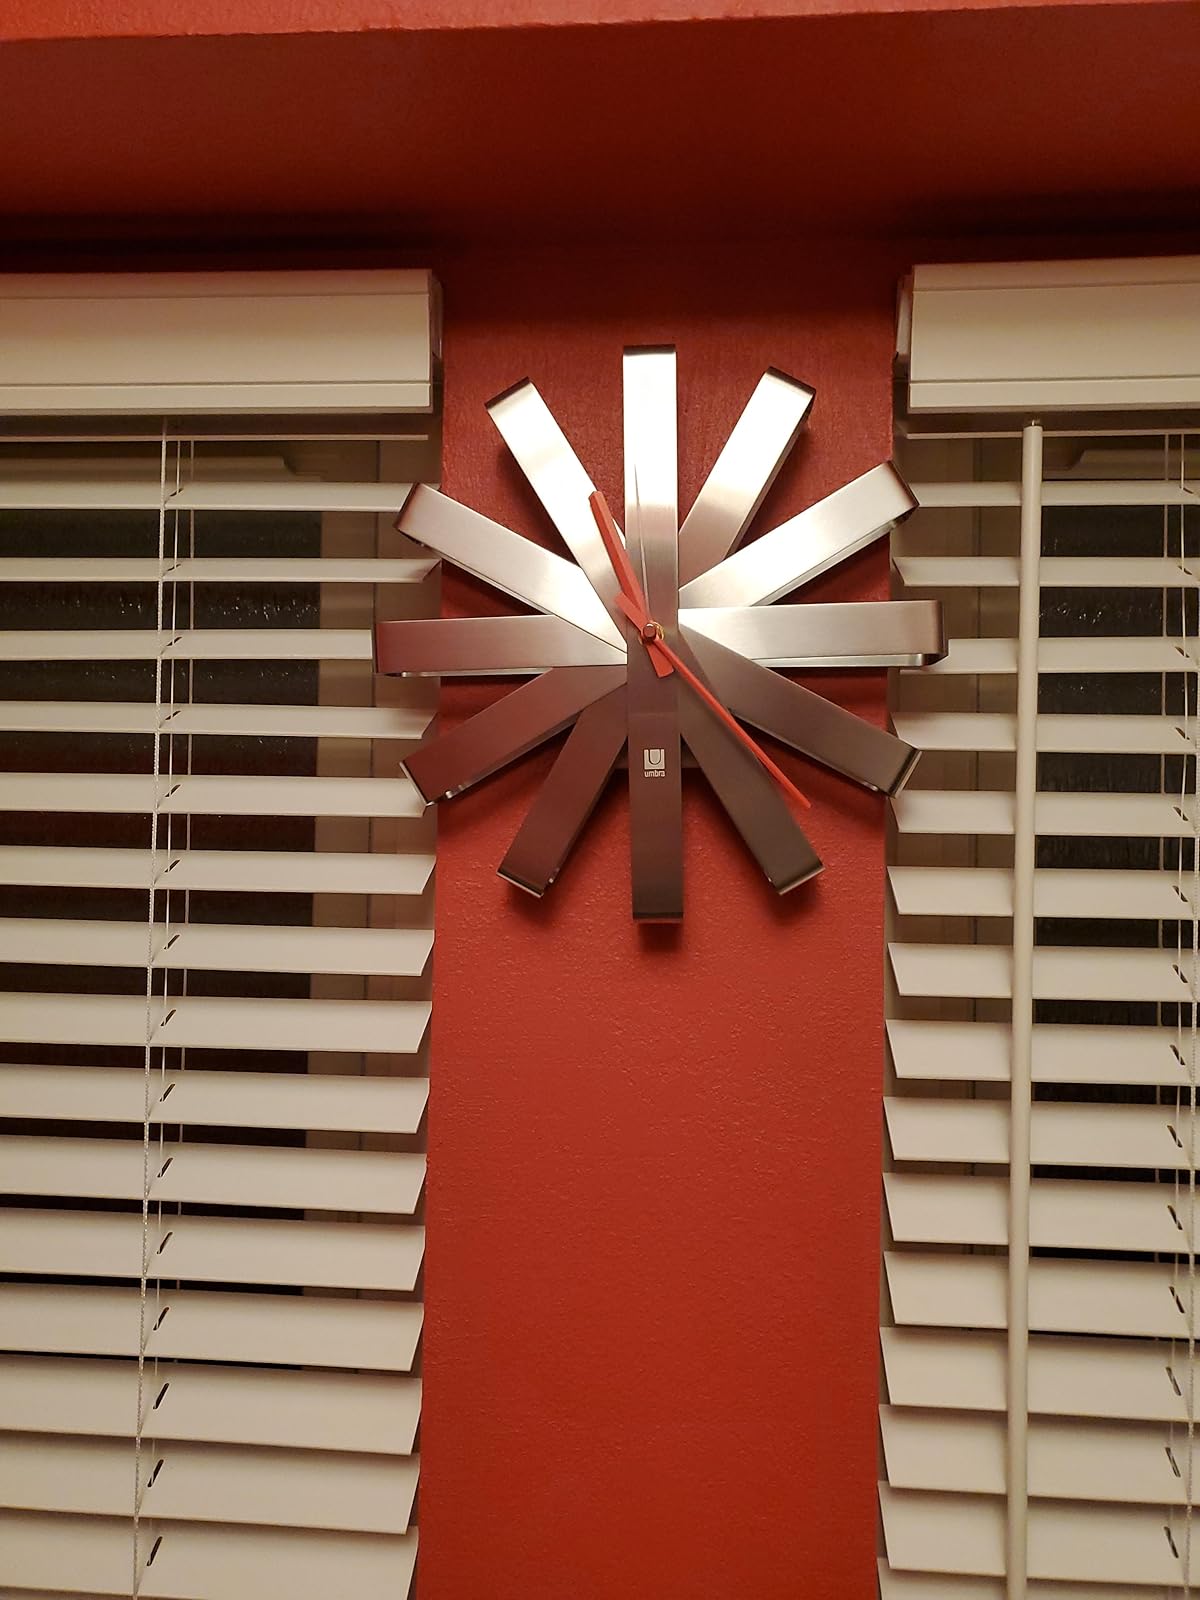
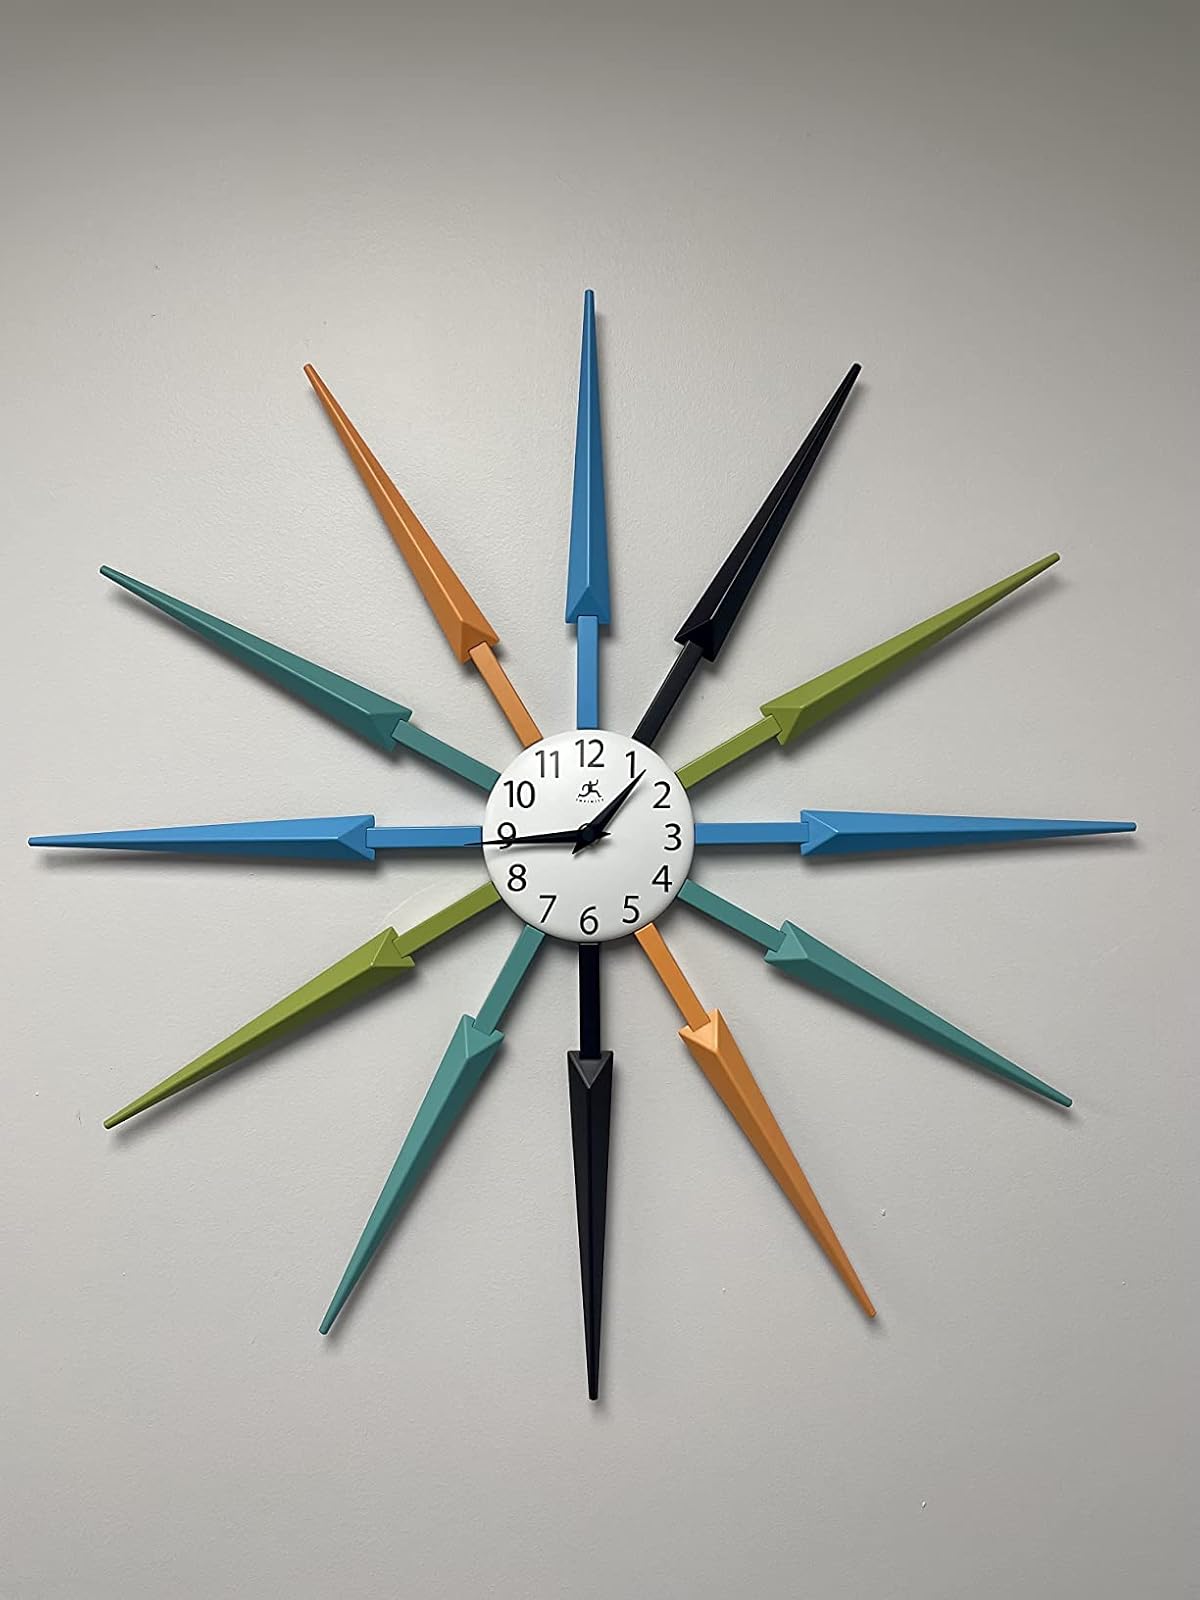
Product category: clock
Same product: no